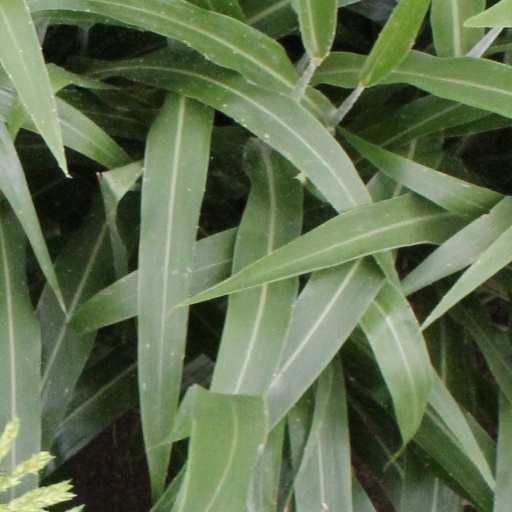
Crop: sorghum